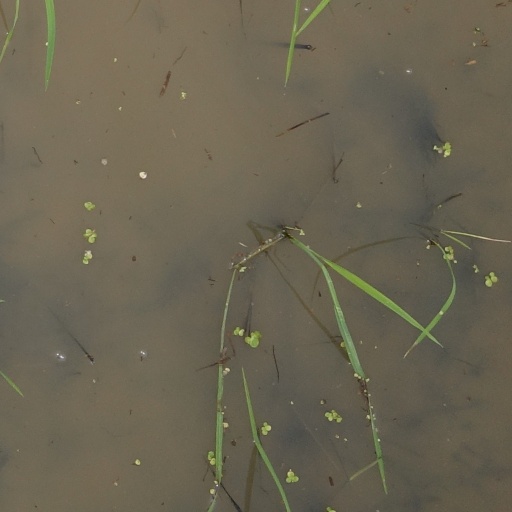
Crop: rice